Eastman tunnel

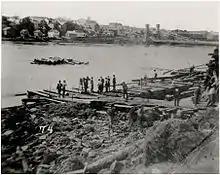
Photo taken shortly after the Eastman tunnel collapse. The scene is of a group of men sorting logs on Nicollet Island looking toward Saint Anthony Falls. A barge is visible in foreground and Minneapolis buildings are in the background.

On October 5, 1869, the river broke through the thin layer of limestone separating the river's bed from the tunnel. The rushing river scoured the tunnel, caving in parts of Hennepin Island and causing the earth supporting Saint Anthony Falls to collapse upstream. There was immediate, serious concern that the riverbed would crumble and reduce Saint Anthony Falls to a long set of rapids. One witness remembered, "Proprietors of stores hastened to the falls, taking their clerks with them; bakers deserted their ovens, lumbermen were ordered from the mills, barbers left their customers unshorn; mechanics dropped their tools; lawyers shut up their books or stopped pleading in the courts; physicians abandoned their offices. Through the streets, hurrying hundreds were seen on their way to the falls."